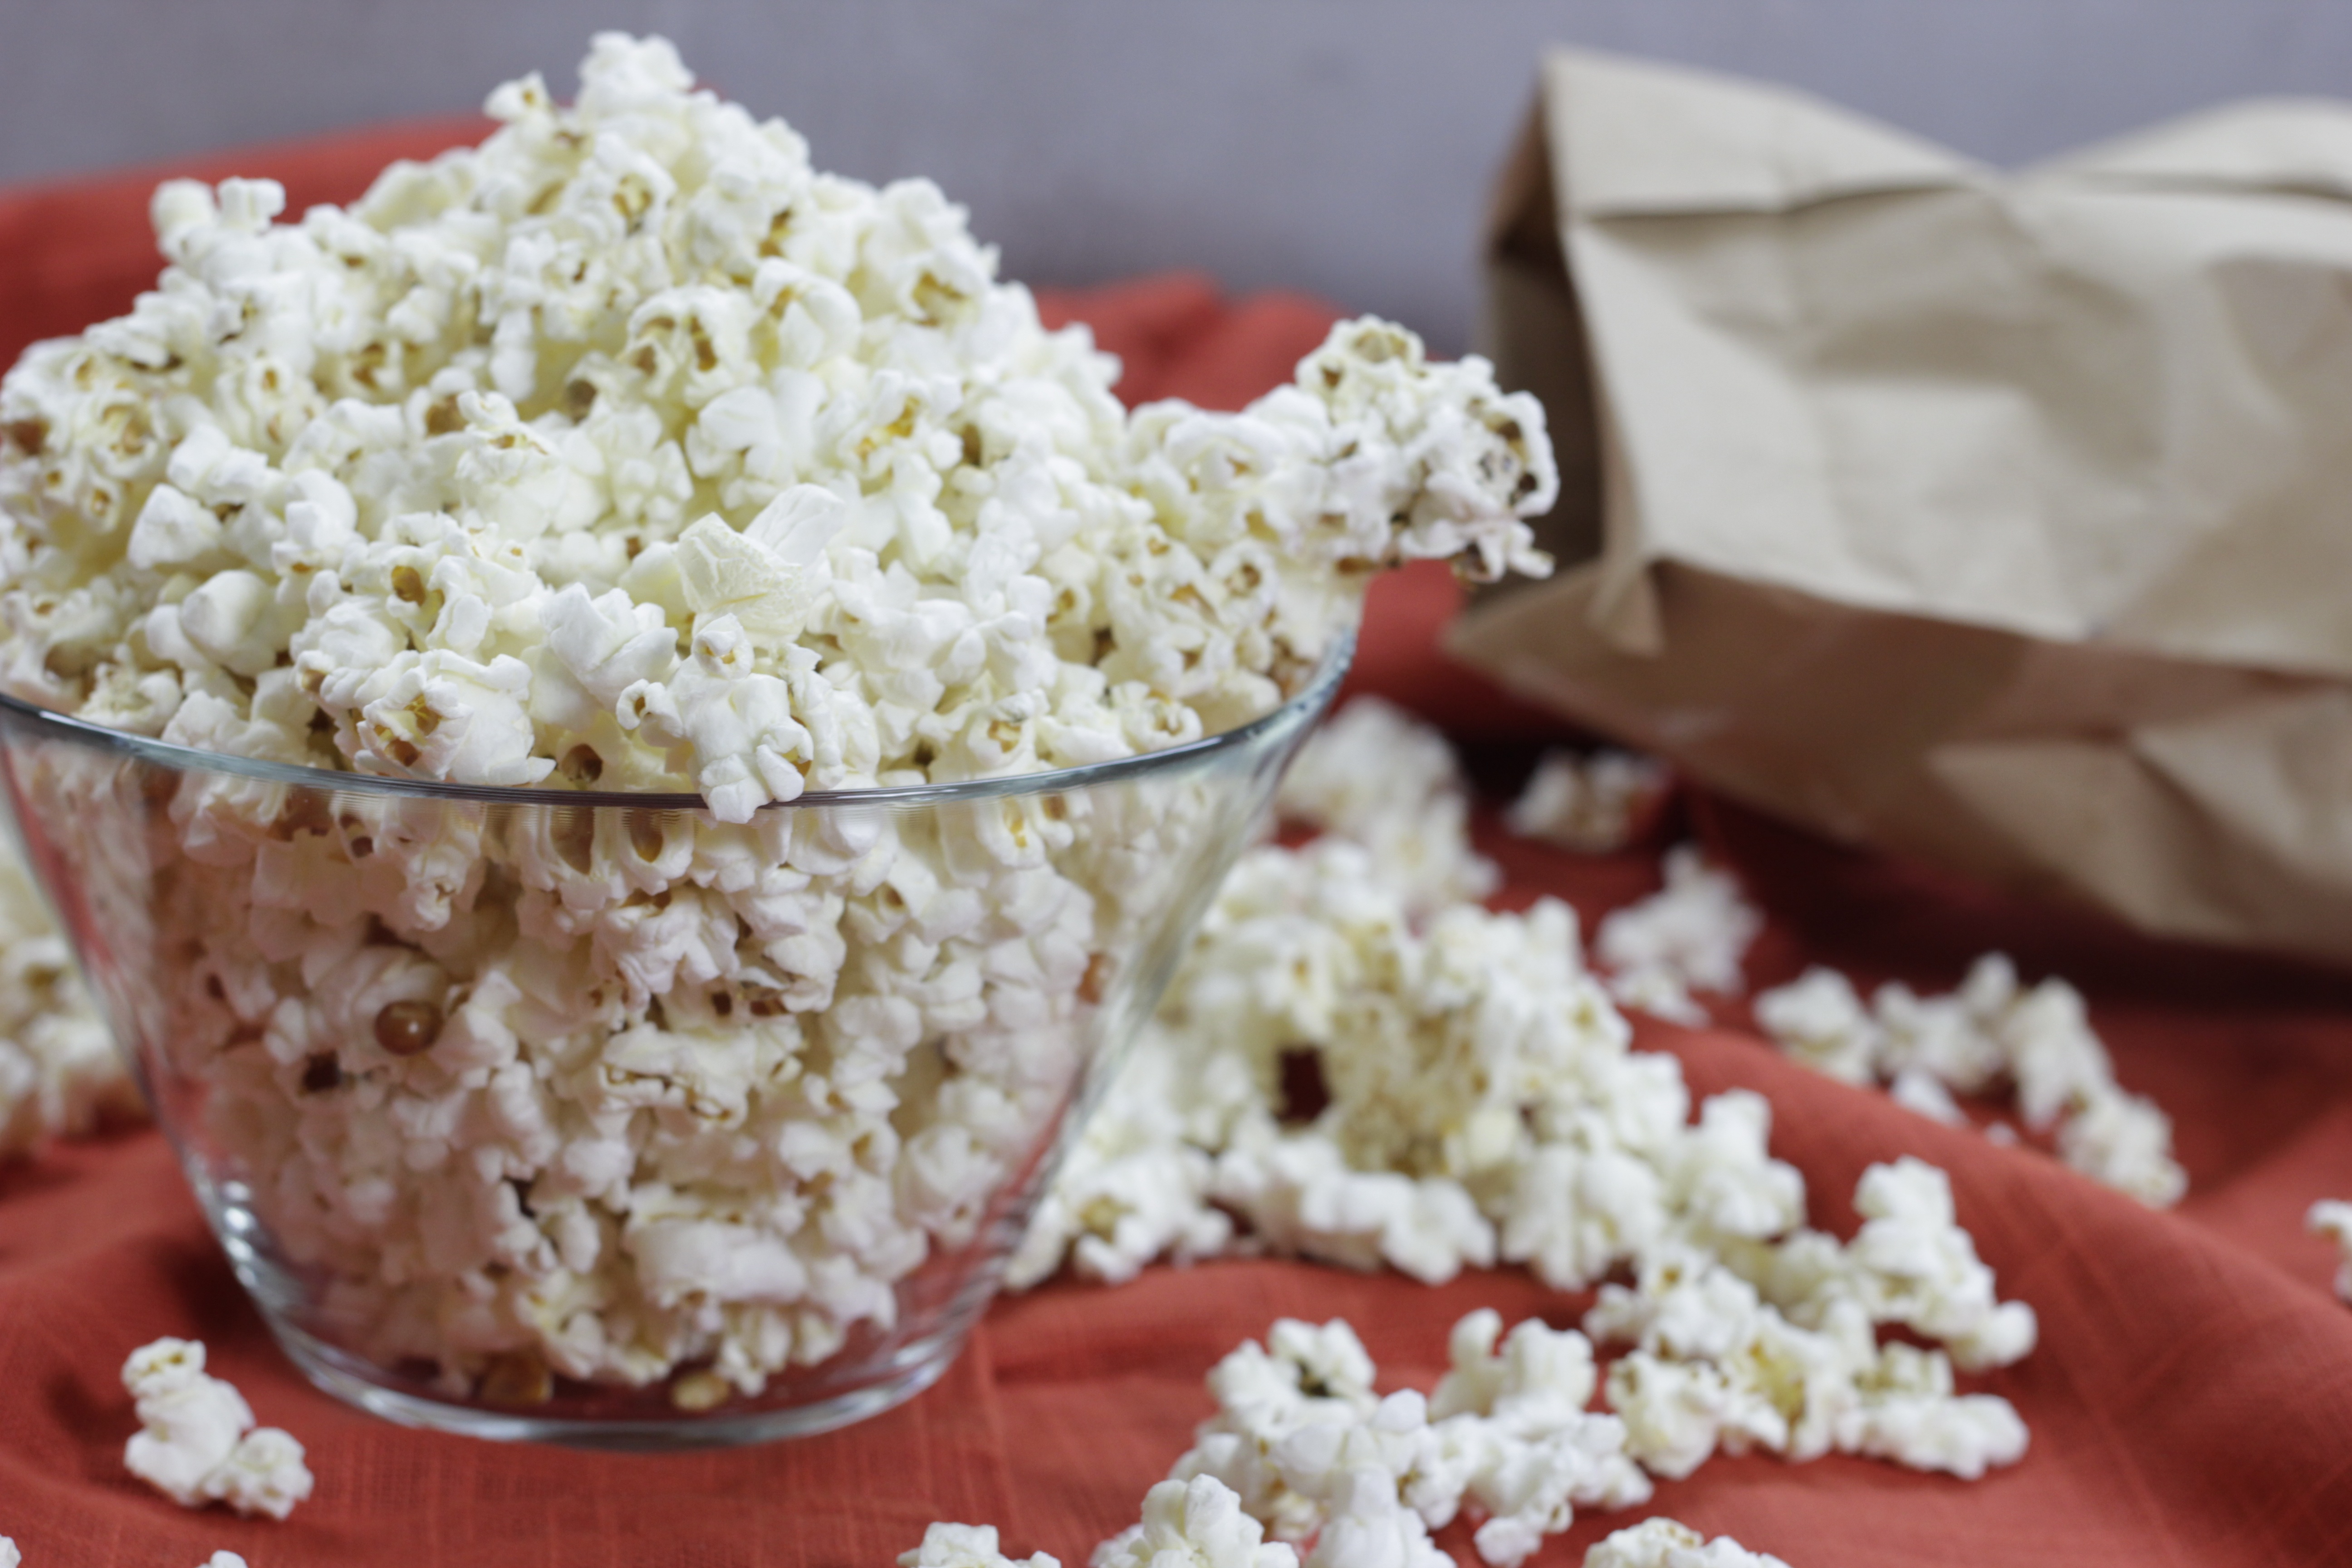
dish, meal, food, produce, corn, breakfast, dessert, eat, cuisine, popcorn, coconut, cinema, movie, itch, snack food